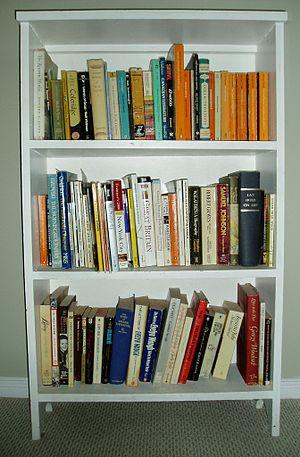
Une bibliothèque est un meuble comportant des étagères, généralement horizontales, servant à ranger des livres. Les étagères, qui peuvent être démontables pour ajuster la hauteur des rayons, peuvent recevoir d'autres objets que des livres. Dans les pièces consacrées au stockage exclusif de livres ou d'imprimés, les bibliothèques peuvent être fixées aux murs et/ou au plancher.